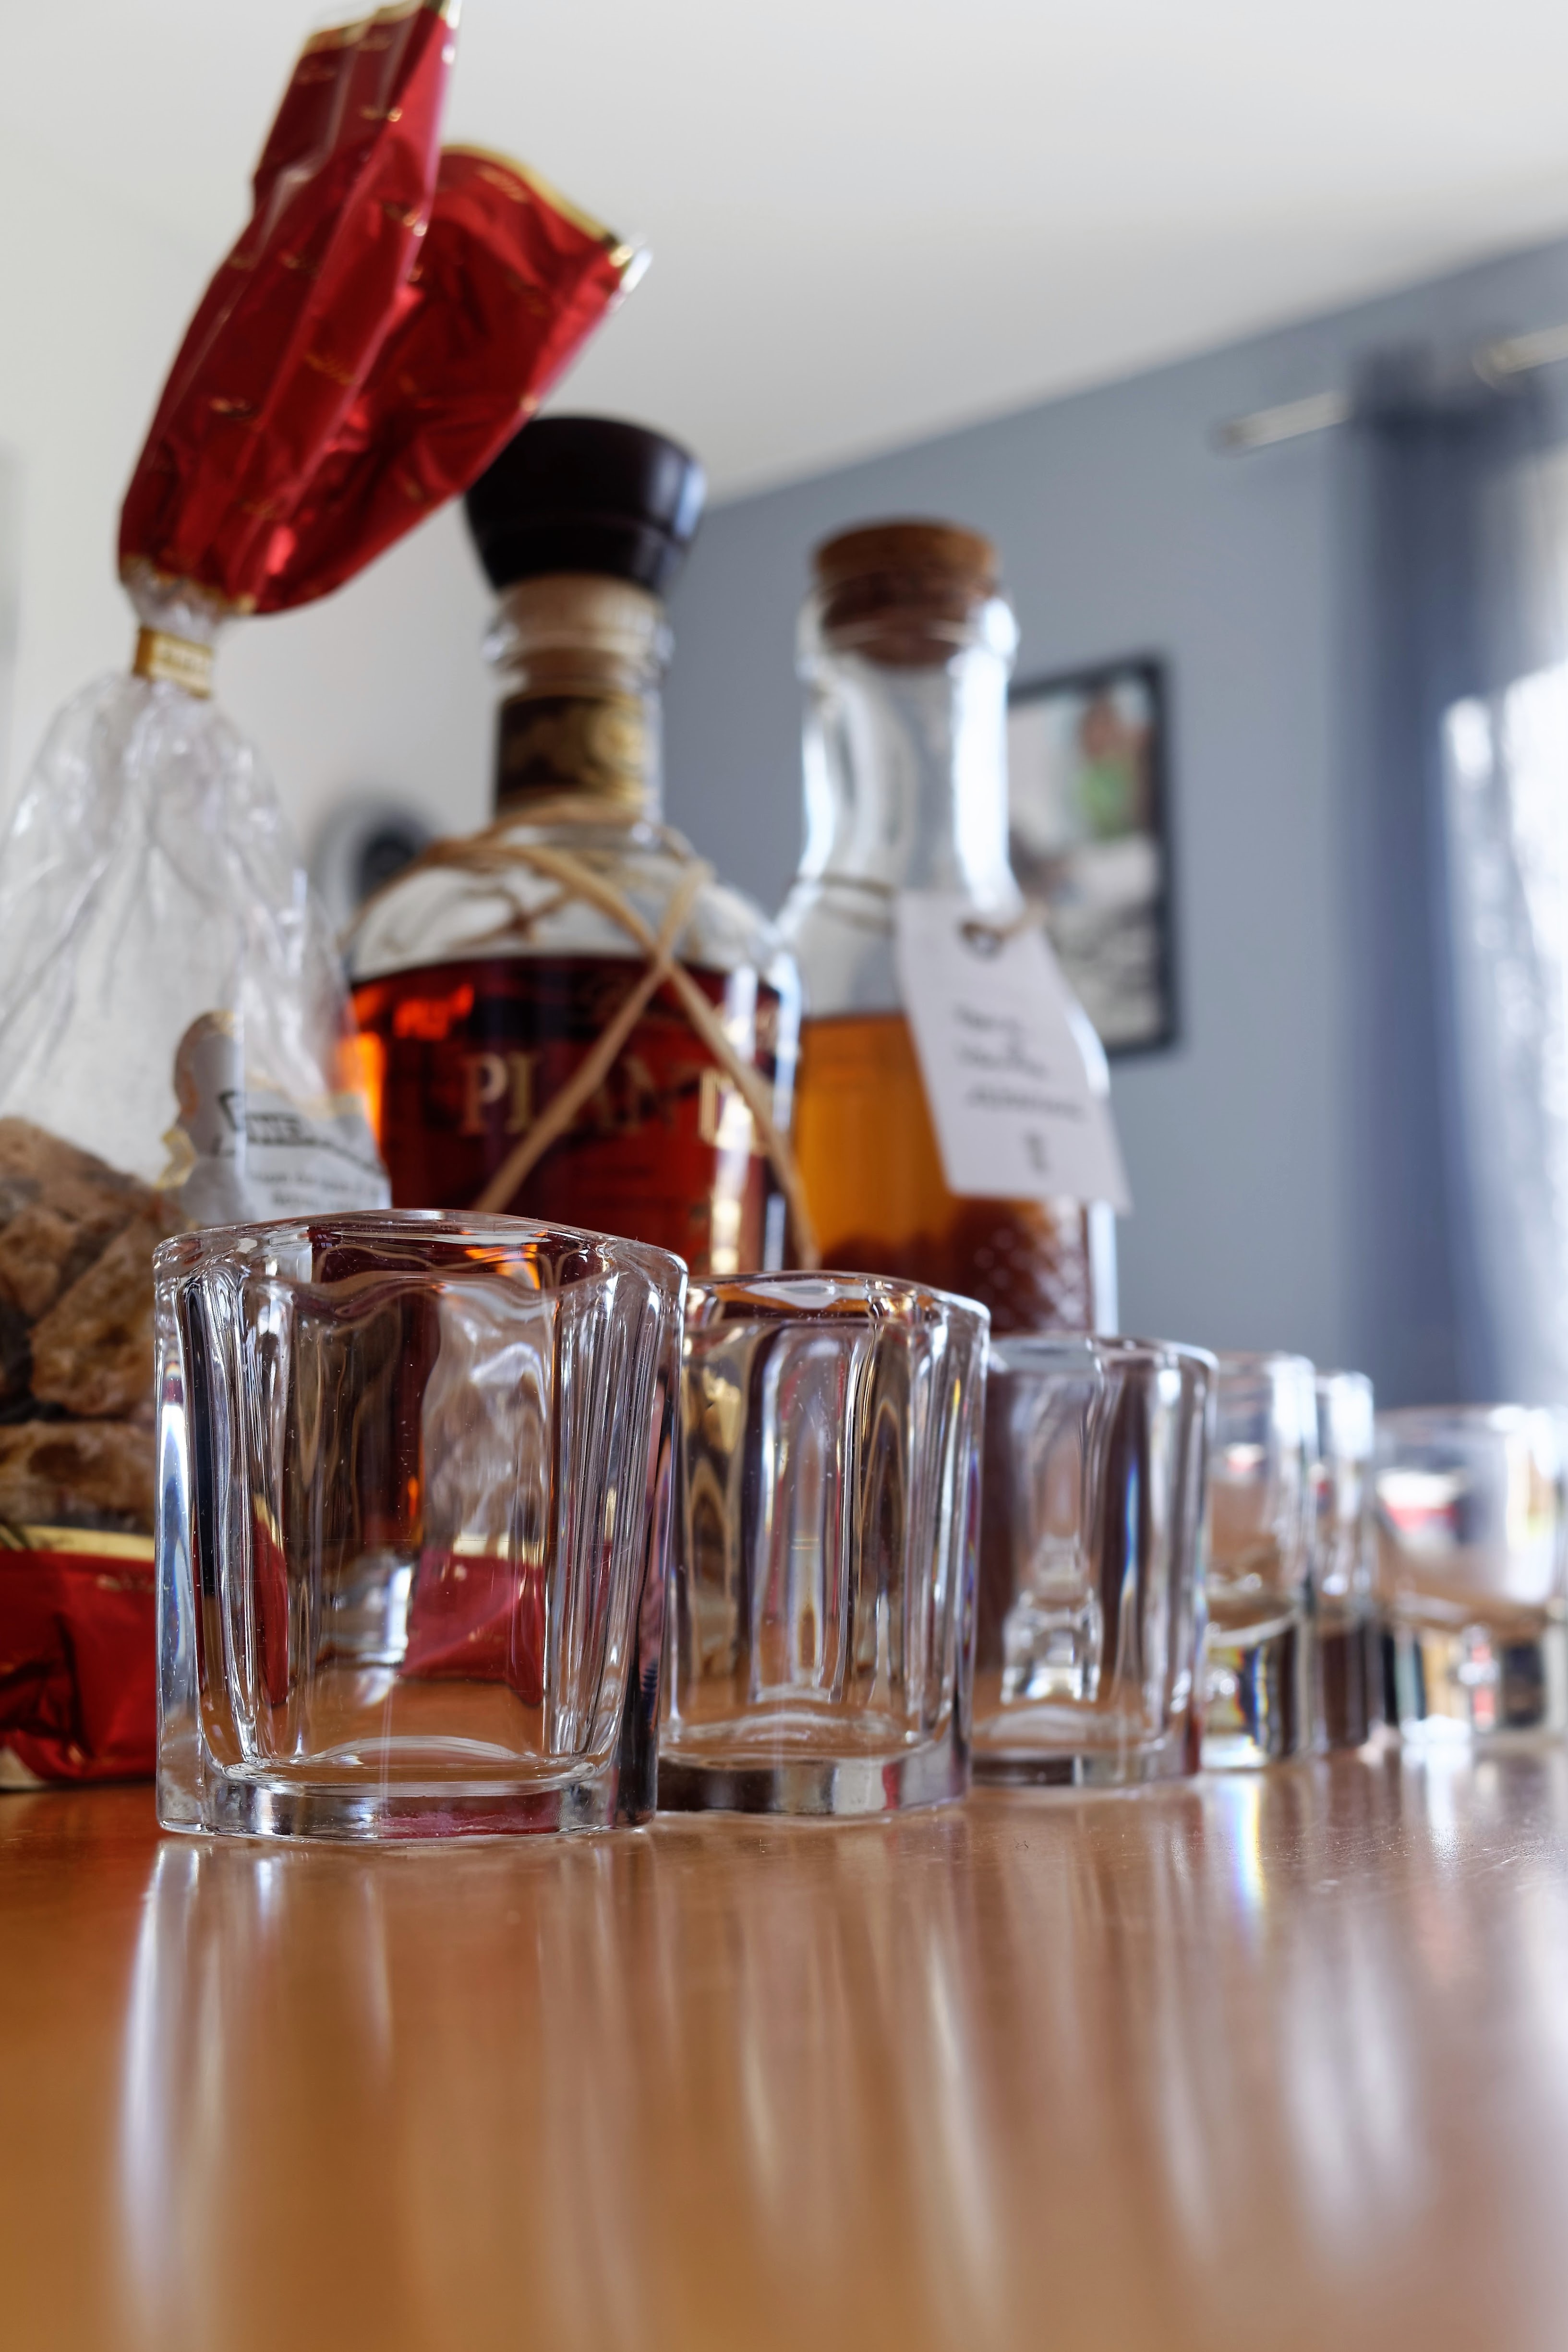
wine, meal, drink, bottle, biscuit, wine bottle, shooting, glasses, liqueur, gingerbread, rum, distilled beverage, drinkware